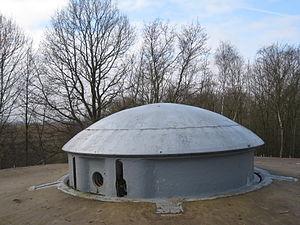
La prise du fort d'Eben-Emael, s'est déroulée au début de la Seconde Guerre mondiale, les 10 et 11 mai 1940, lorsque l'armée allemande s'empara du fort d'Ében-Émael, en Belgique, dans la province de Liège.